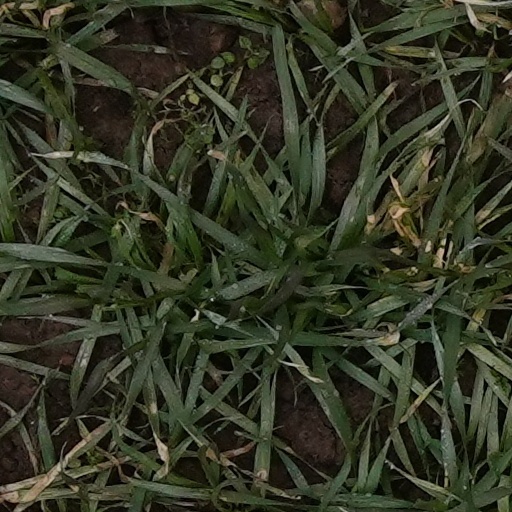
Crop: wheat